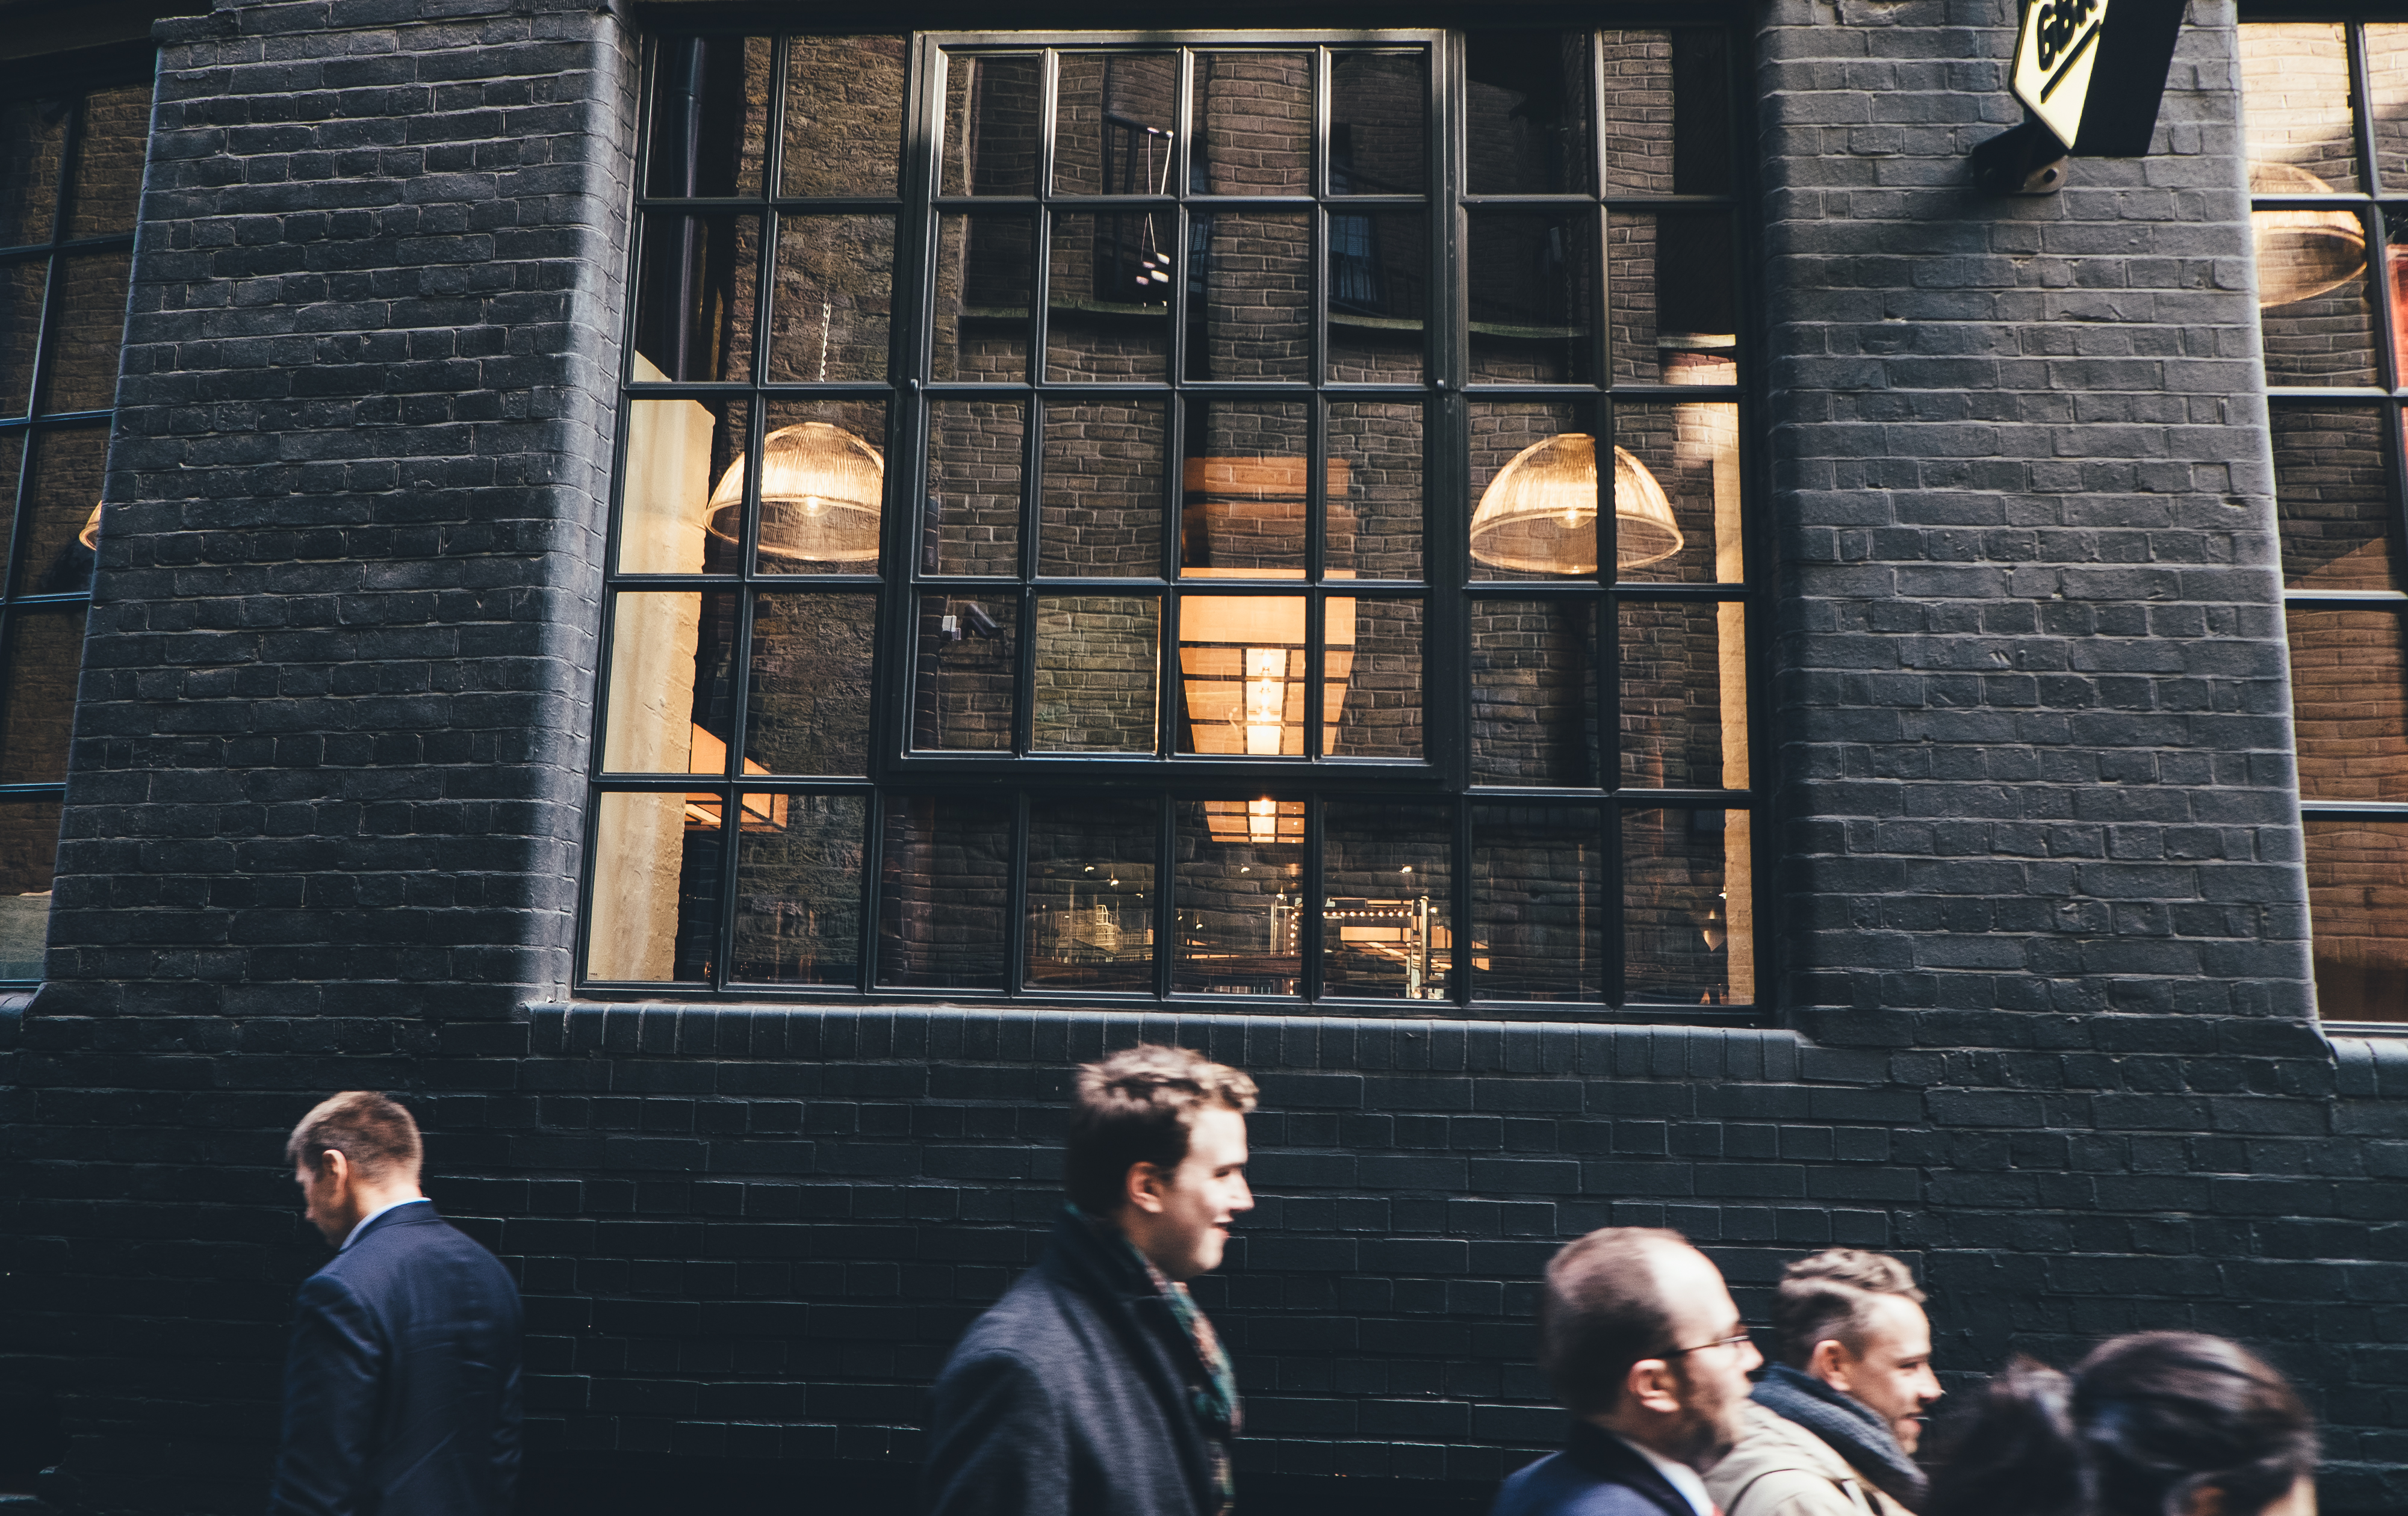
walking, people, road, street, wall, lights, windows, bricks, photograph